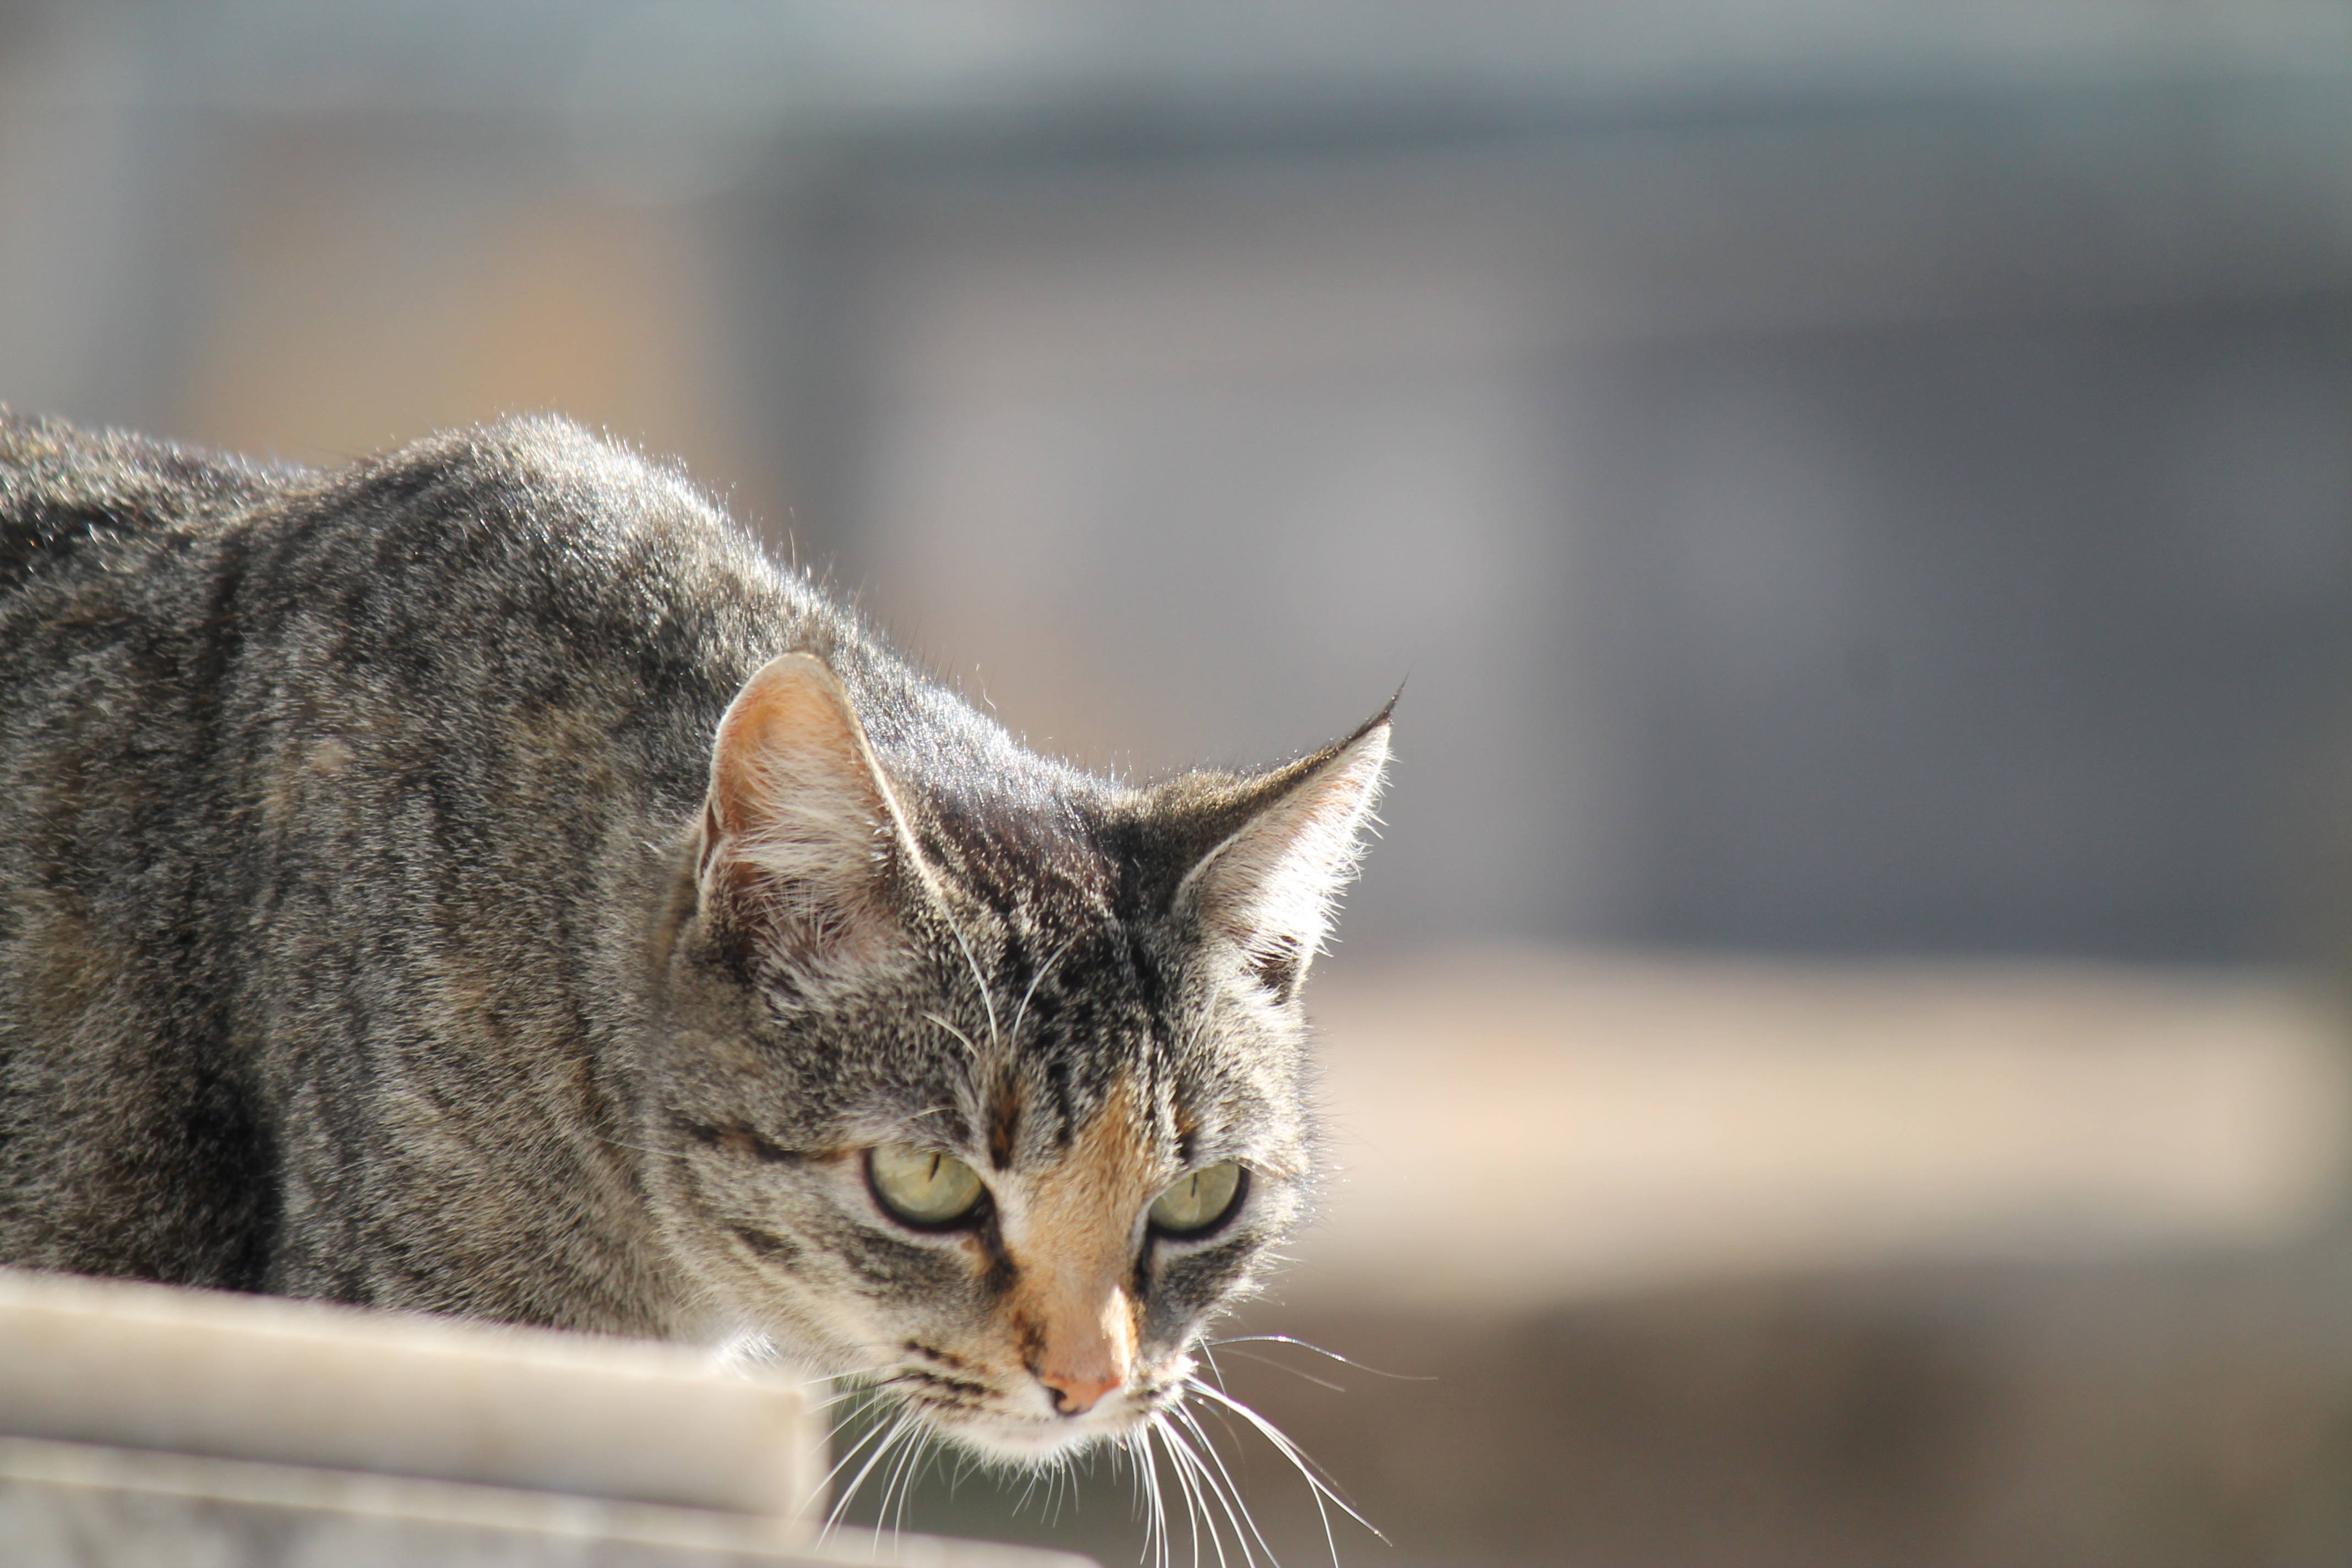
animal, wildlife, cat, mammal, fauna, close up, whiskers, focus, vertebrate, tabby cat, european shorthair, wild cat, small to medium sized cats, cat like mammal